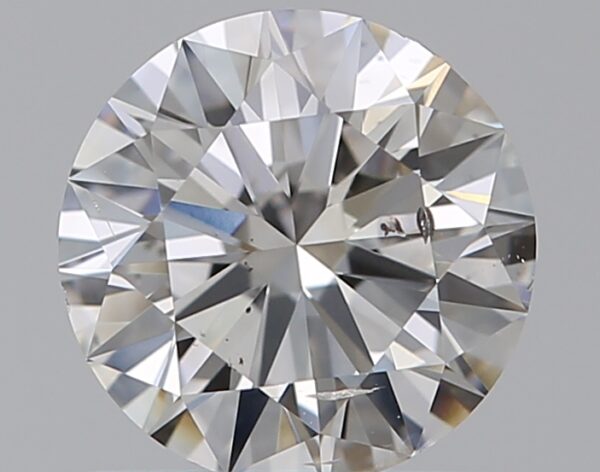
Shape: round
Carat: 0.7
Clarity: SI2
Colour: I
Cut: EX
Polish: EX
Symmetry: EX
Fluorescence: F
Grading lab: GIA
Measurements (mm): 5.71 x 5.74 x 3.46